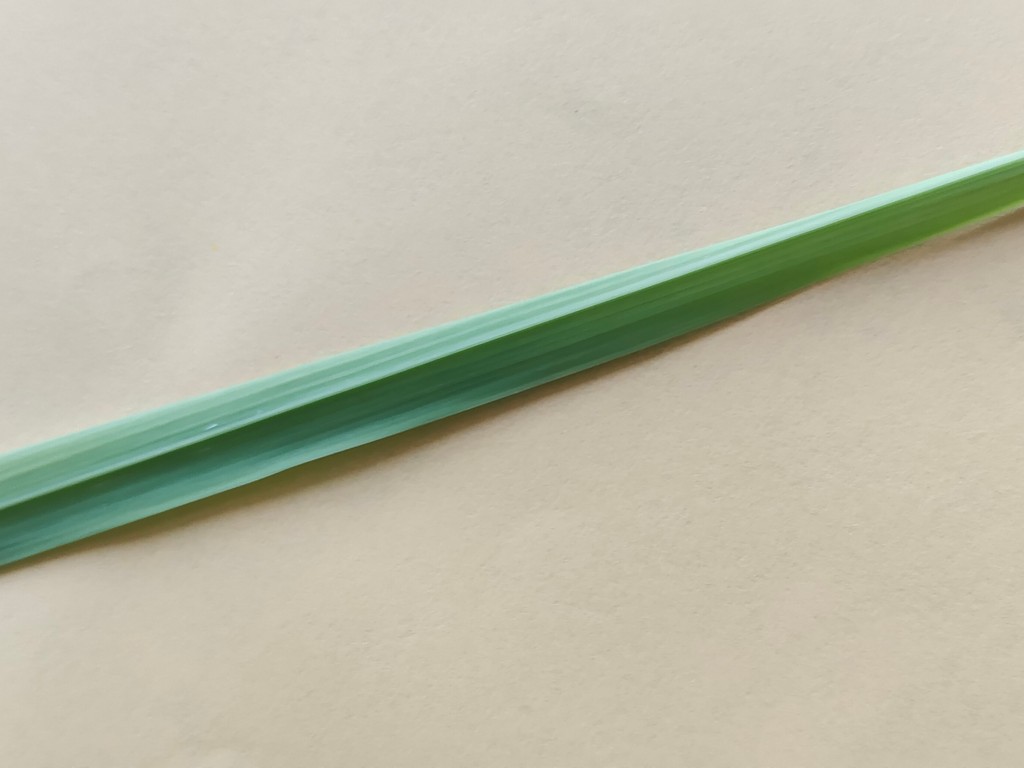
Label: Healthy